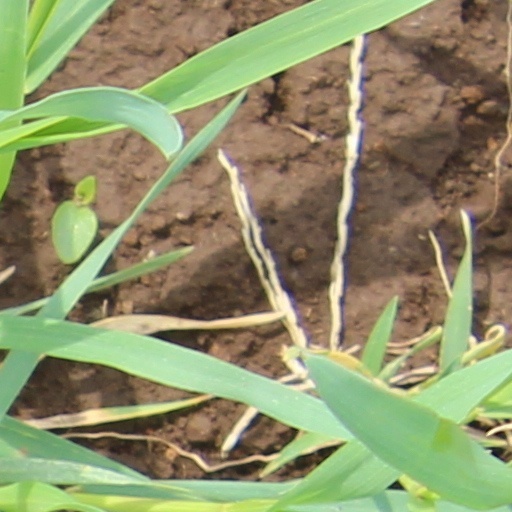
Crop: wheat